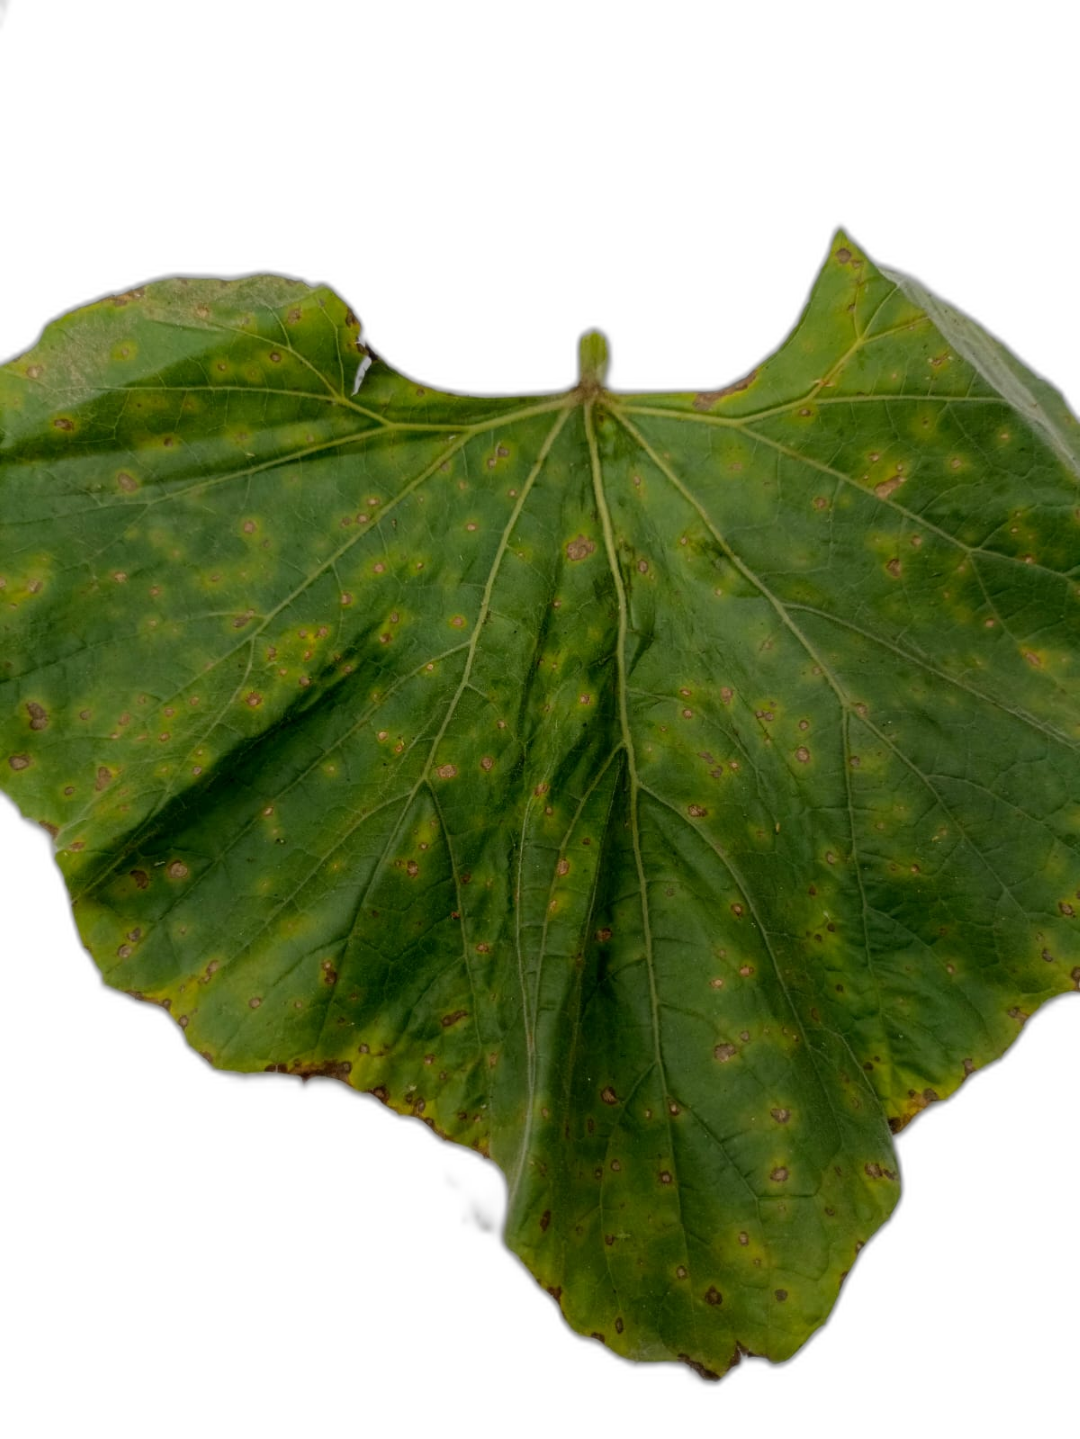
Crop: Bottle Gourd
Label: Alternaria_Leaf_Blight